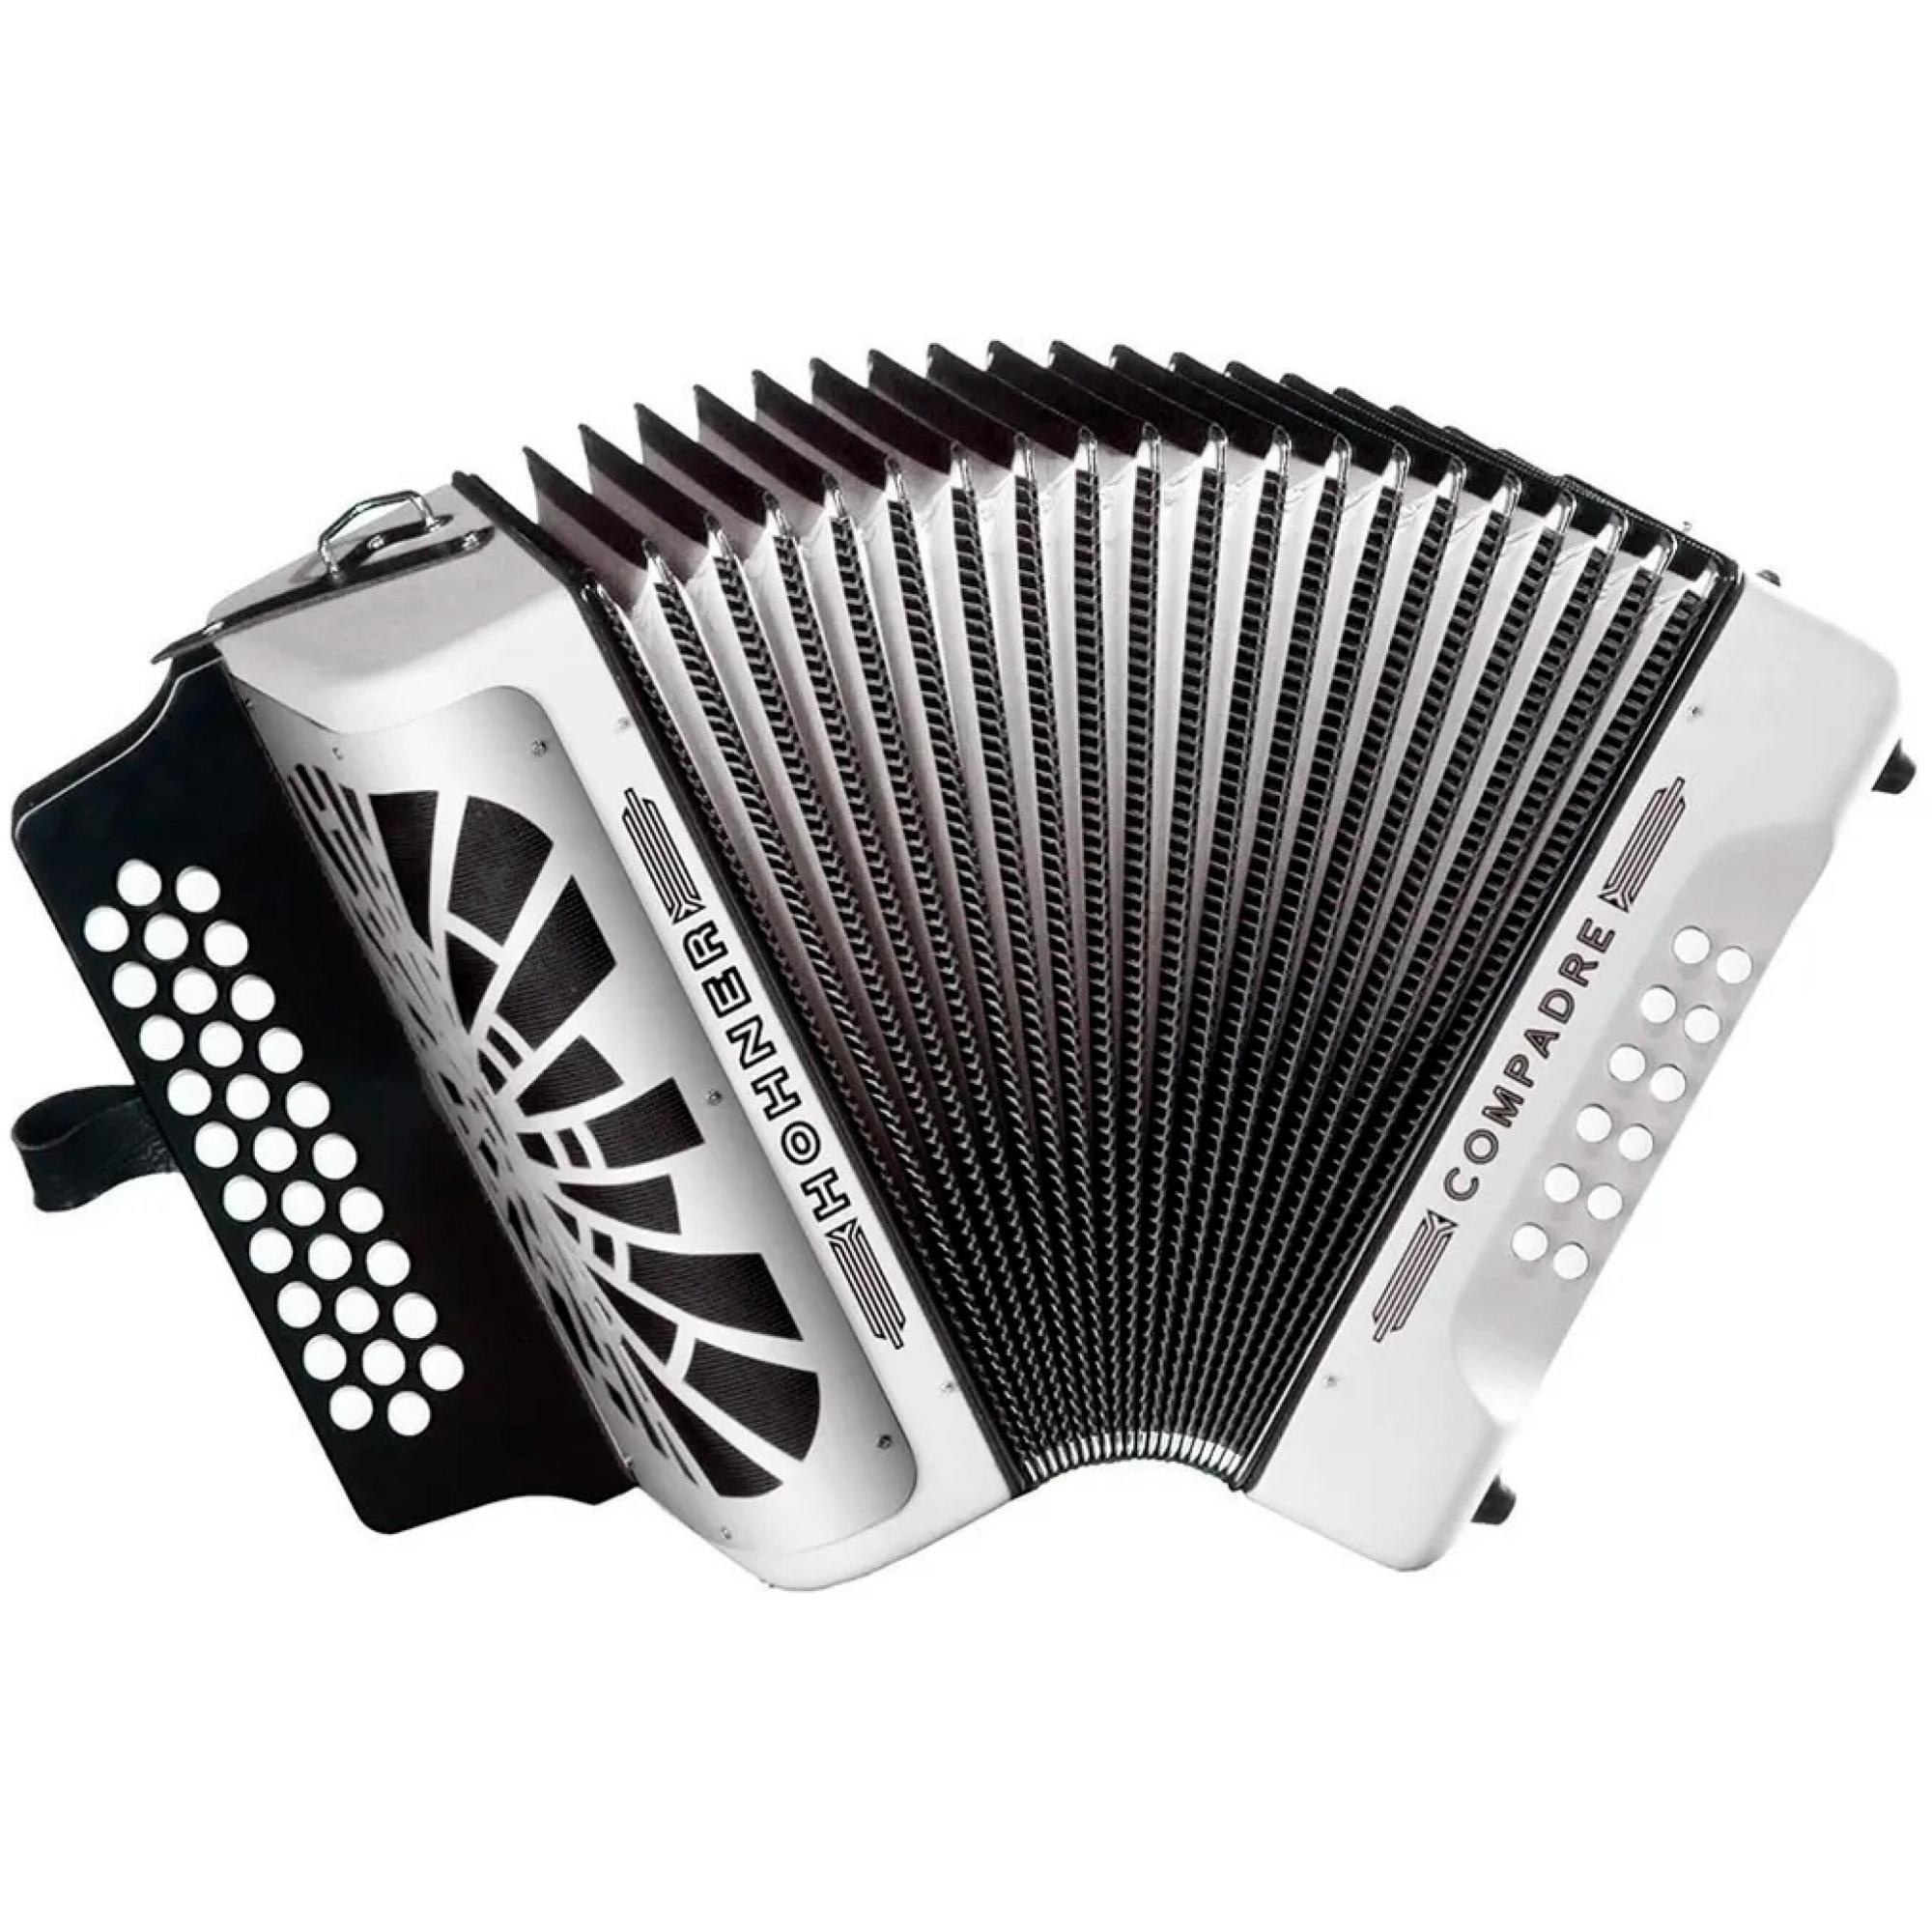
Acordeon Hohner A48431 Compadre De Botones Fa Sib Mib Blanco Con Funda
El sonido típico de HOHNER, tan fresco y voluminoso como lo conocemos, pero a un precio increíble. El Compadre es tu mejor amigo para tus primeros pasos en el mundo del norteño, tex-mex y el punk folclórico. Explora las posibilidades acústicas del folclore mexicano, irlandés y alemán con este robusto acordeón diseñado para músicos principiantes y avanzados. Nuevo diseño de rejilla El nuevo diseño de la rejilla da a nuestro Compadre un aspecto fresco y un sonido increíble Correa de graves ajustable La correa izquierda de graves es ajustable en tamaño Características : Botones: 31 Filas de botones: 3 Clase: Diatónico Voces: 2 Colores de tono: 1 Teclas: Fa/Sib/Mib Bajos estándar: 12 Voces de bajo estándar: 5 Tamaño: 31 x 19 cm Peso: 4 kg Color: Blanco Calidad de la placa de lengüetas: Estándar Correas: Correas estándar Estuche: Fundas
Brand: Hohner
Category: Arts & Entertainment > Hobbies & Creative Arts > Musical Instruments > Accordions & Concertinas